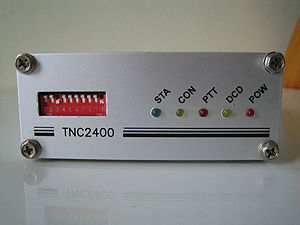
Packet radio
Terminal Node Controller 2400 Packet radio modem
Packet Radio er en datatransmissionstype, som anvendes i amatørradio og som er baseret på internetlignende dataprotokoler. Packet radio startede småt i TAPR i 1981.